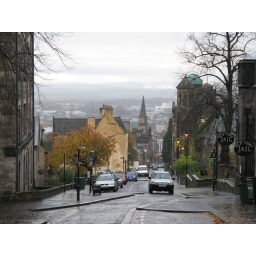
Rainwater was running like a river down this street resulting in wet shoes.